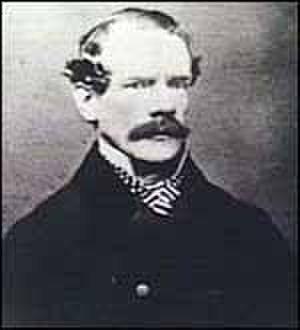
Le capitaine Francis Cadell est l'un des principaux explorateurs de l'Australie.
Le Murray est un fleuve d’Australie d'une longueur de 2 530 kilomètres de sa source dans la Cordillère australienne à son embouchure dans l'océan Indien.